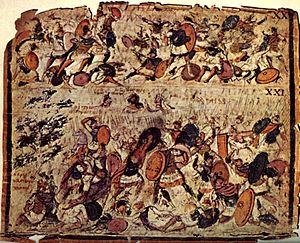
Images 20 et 21 de l'Iliade ambrosienne, scènes de guerre de Iliade livre 5."
L'art byzantin s'est développé dans l'Empire byzantin entre la disparition de l'Empire romain d'Occident en 476, et la chute de Constantinople en 1453. L'art produit auparavant dans la même région relève de ce qu'il est convenu d'appeler l'art paléochrétien.
L’Iliade ambrosienne est un manuscrit enluminé de l’Iliade d'Homère réalisé au Vᵉ siècle, et conservé à la bibliothèque Ambrosienne de Milan.